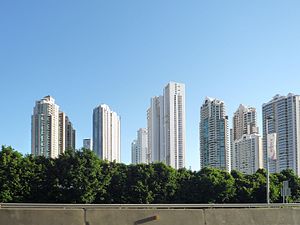
Panama City / Galleri
Panama City er hovedstad i Panama, og er med sine 699.000 indbyggere den største by i landet. Den blev grundlagt i 1519 af spanierne og blev takket være sin geografiske placering ved Panama-landtangen hurtigt en betydelig by. Byen begyndte dog først at vokse efter bygningen af Panamakanalen.